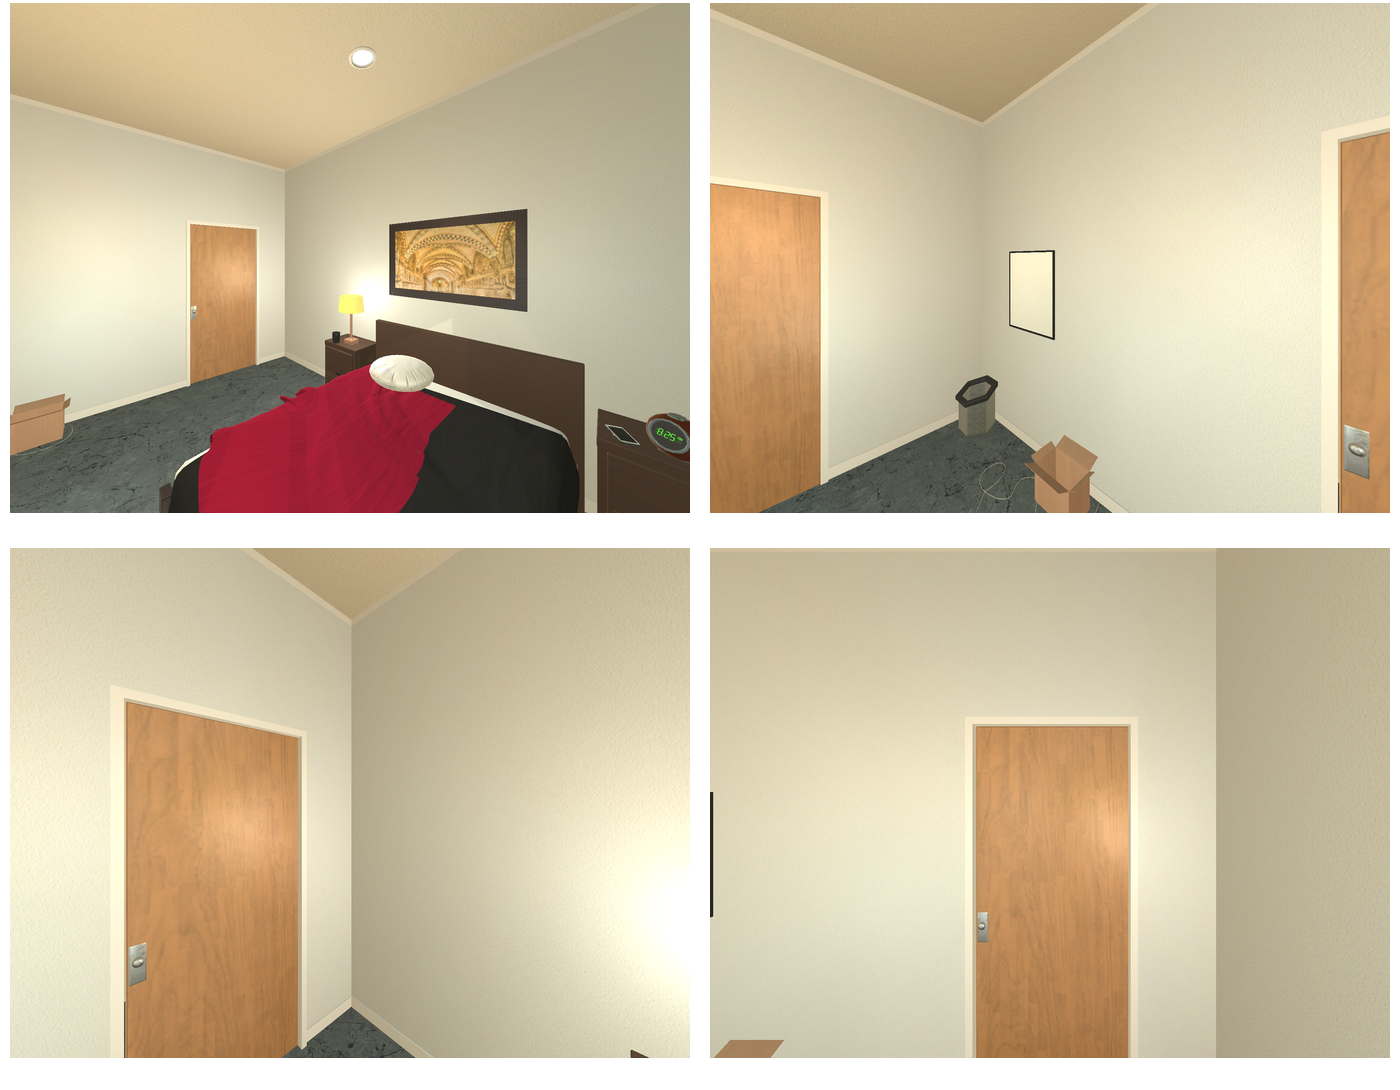Task instruction: Open the door.
Answer: {"task_instruction": "Open the door.", "nodes": ["handle", "door"], "edges": [{"functional_relationship": "openorclose", "object1": "handle", "object2": "door", "spatial_relations": ["lower_than", "in_front_of", "left_of"], "is_touching": true}], "action_type": "pull", "function_type": "open_close_control"}